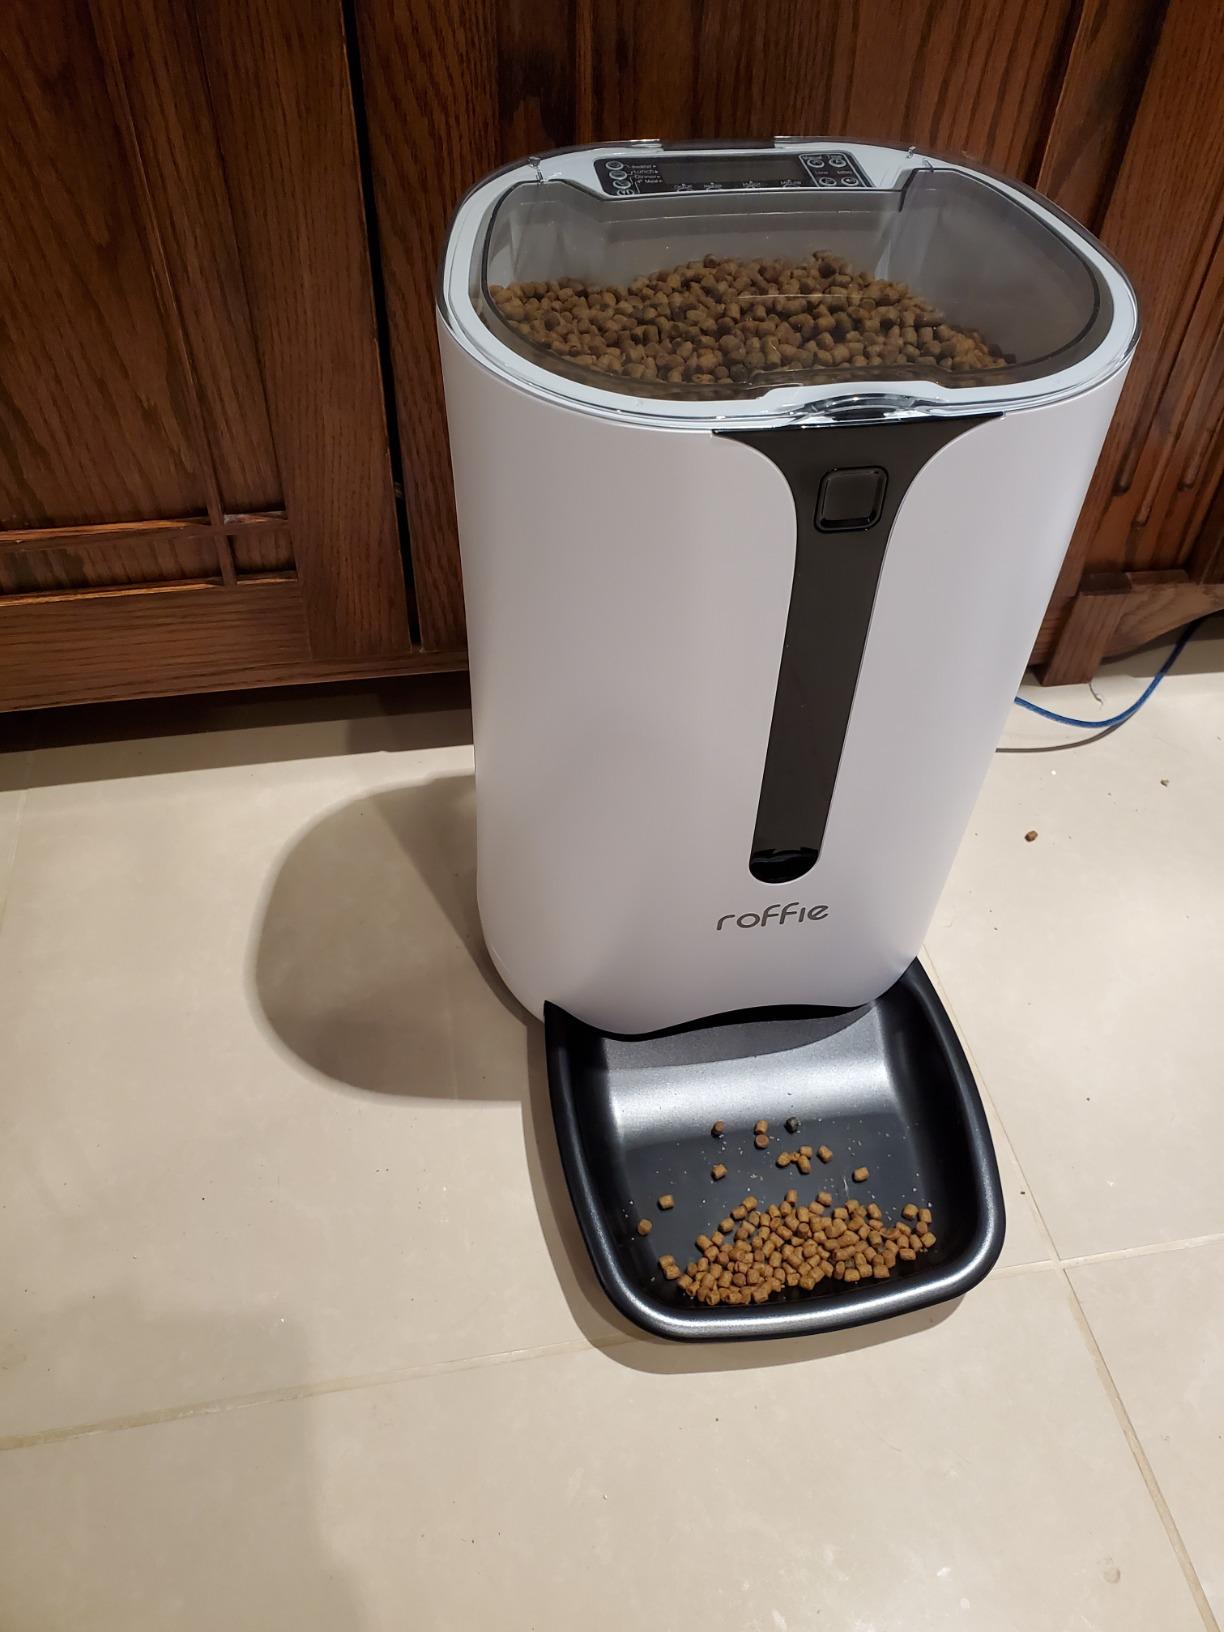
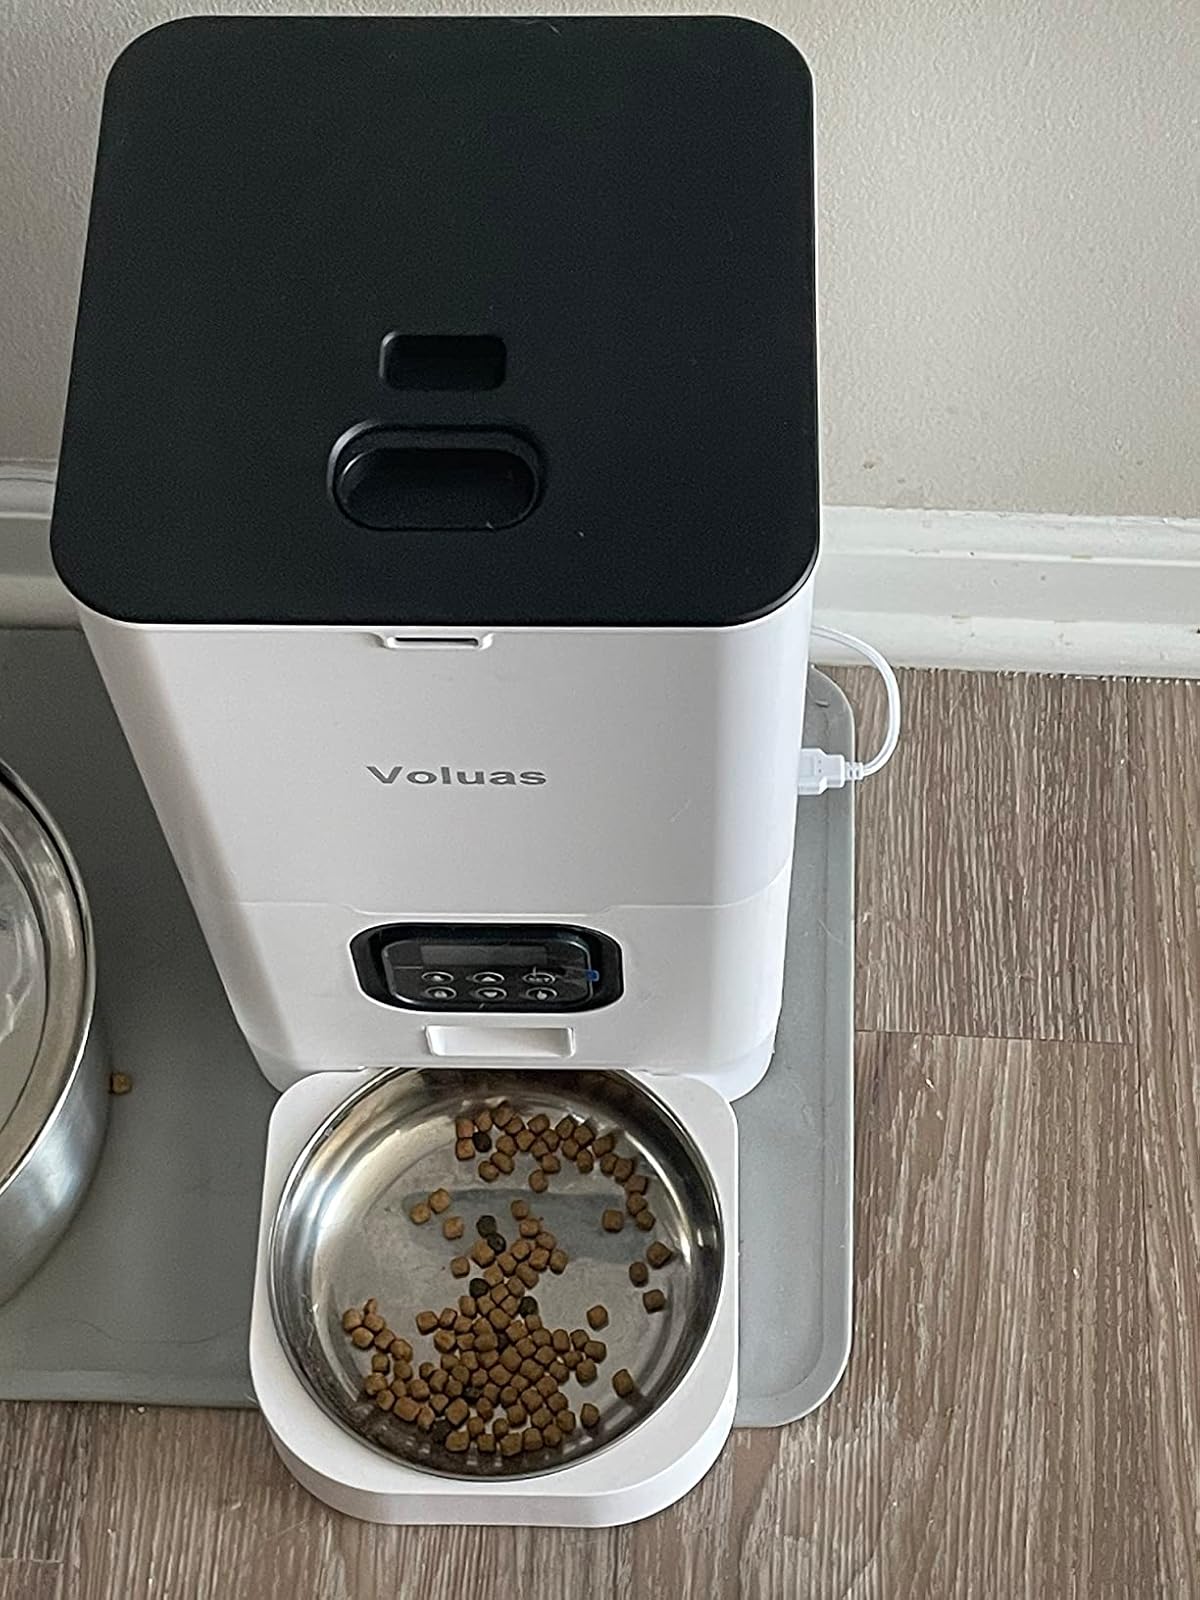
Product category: items_feeder
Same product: no